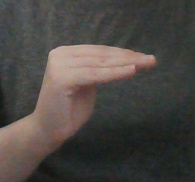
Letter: haa